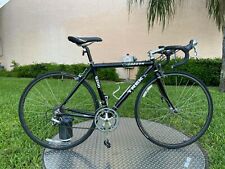
Vehicle type: Bikes